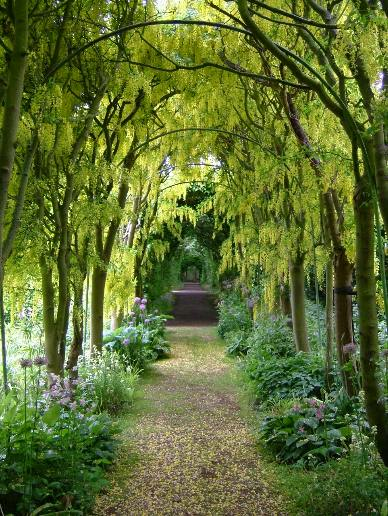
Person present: No